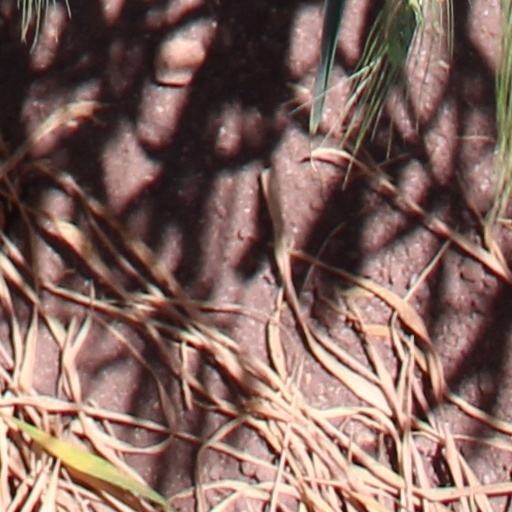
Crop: wheat